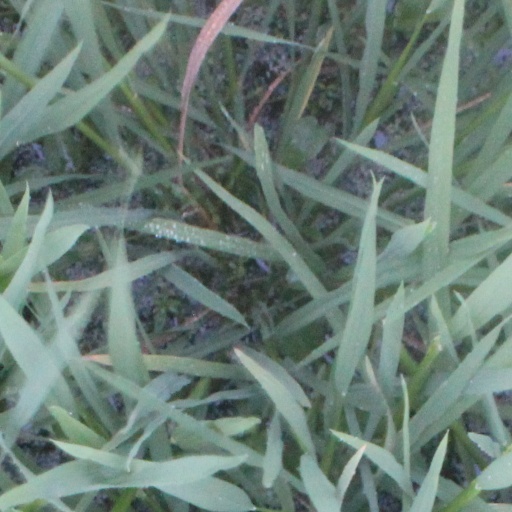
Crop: rice